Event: Nepal Earthquake
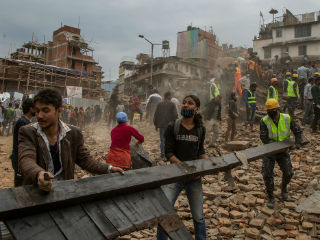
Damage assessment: damage